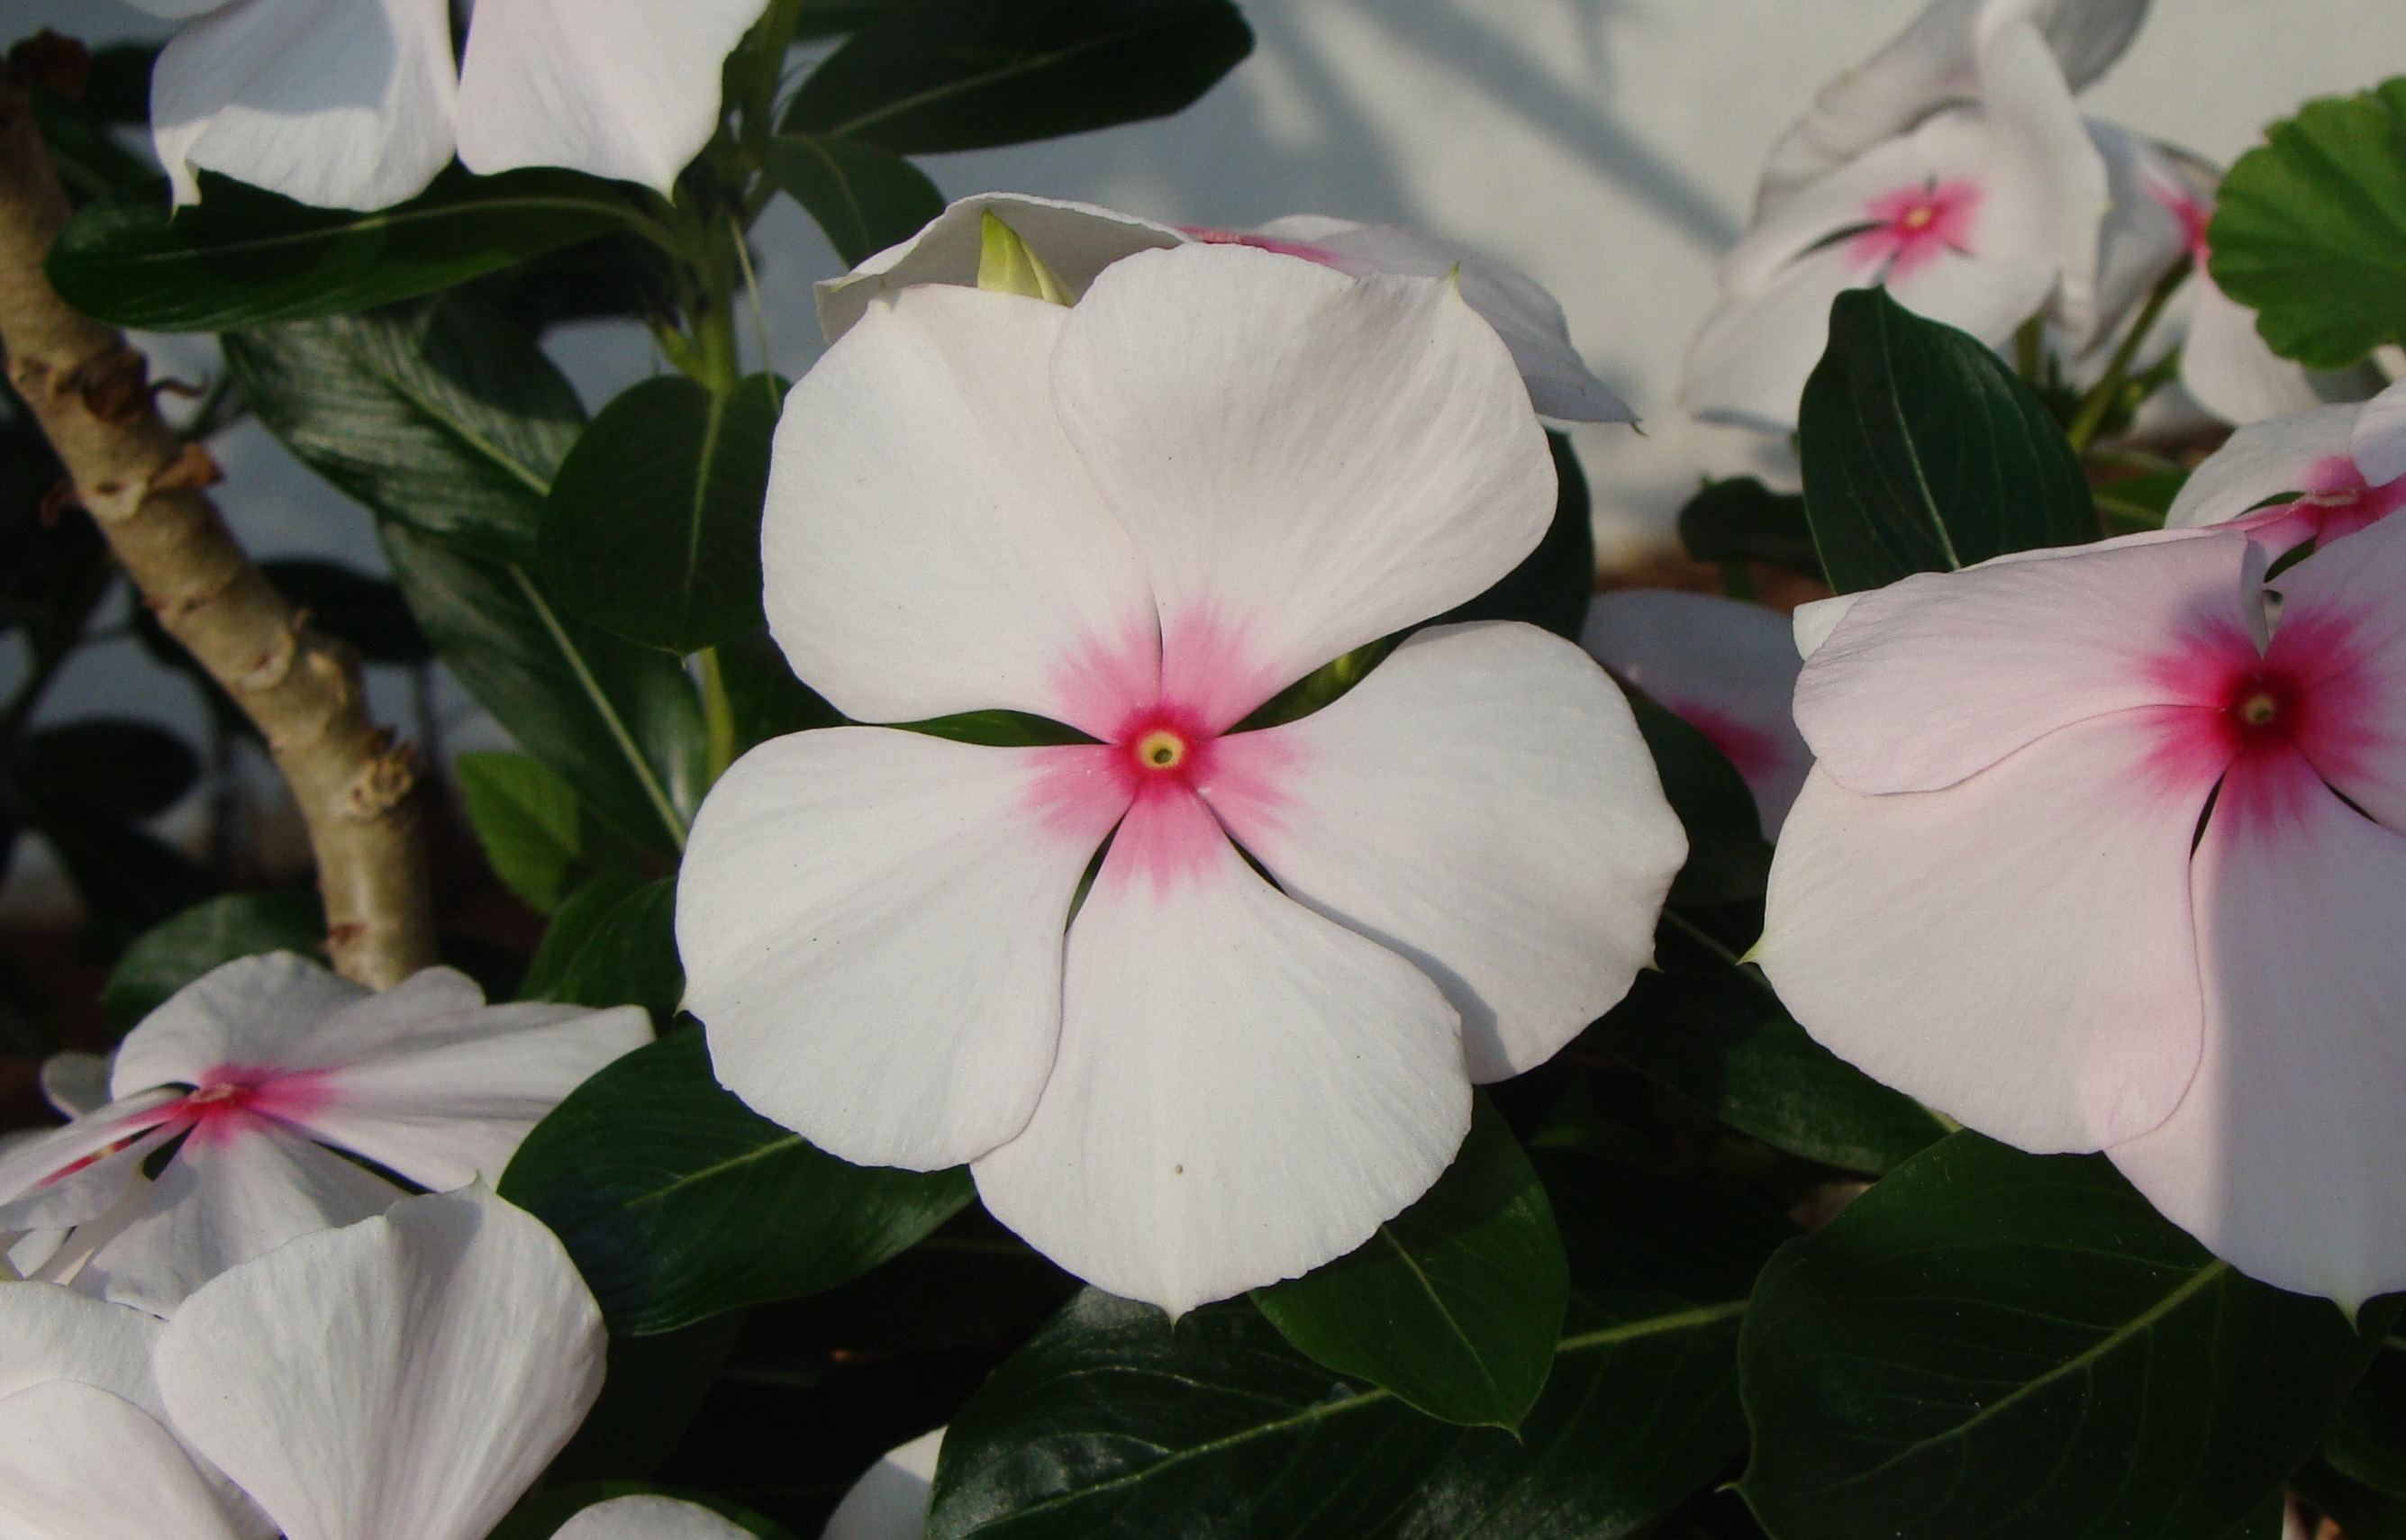
blossom, plant, stem, leaf, flower, petal, bloom, floral, environment, herb, natural, botany, agriculture, flora, botanical, plants, flowers, flower bed, outdoors, vegetation, petals, shrub, periwinkle, wildflowers, horticulture, organic, flowering plant, land plant, madagascar periwinkle